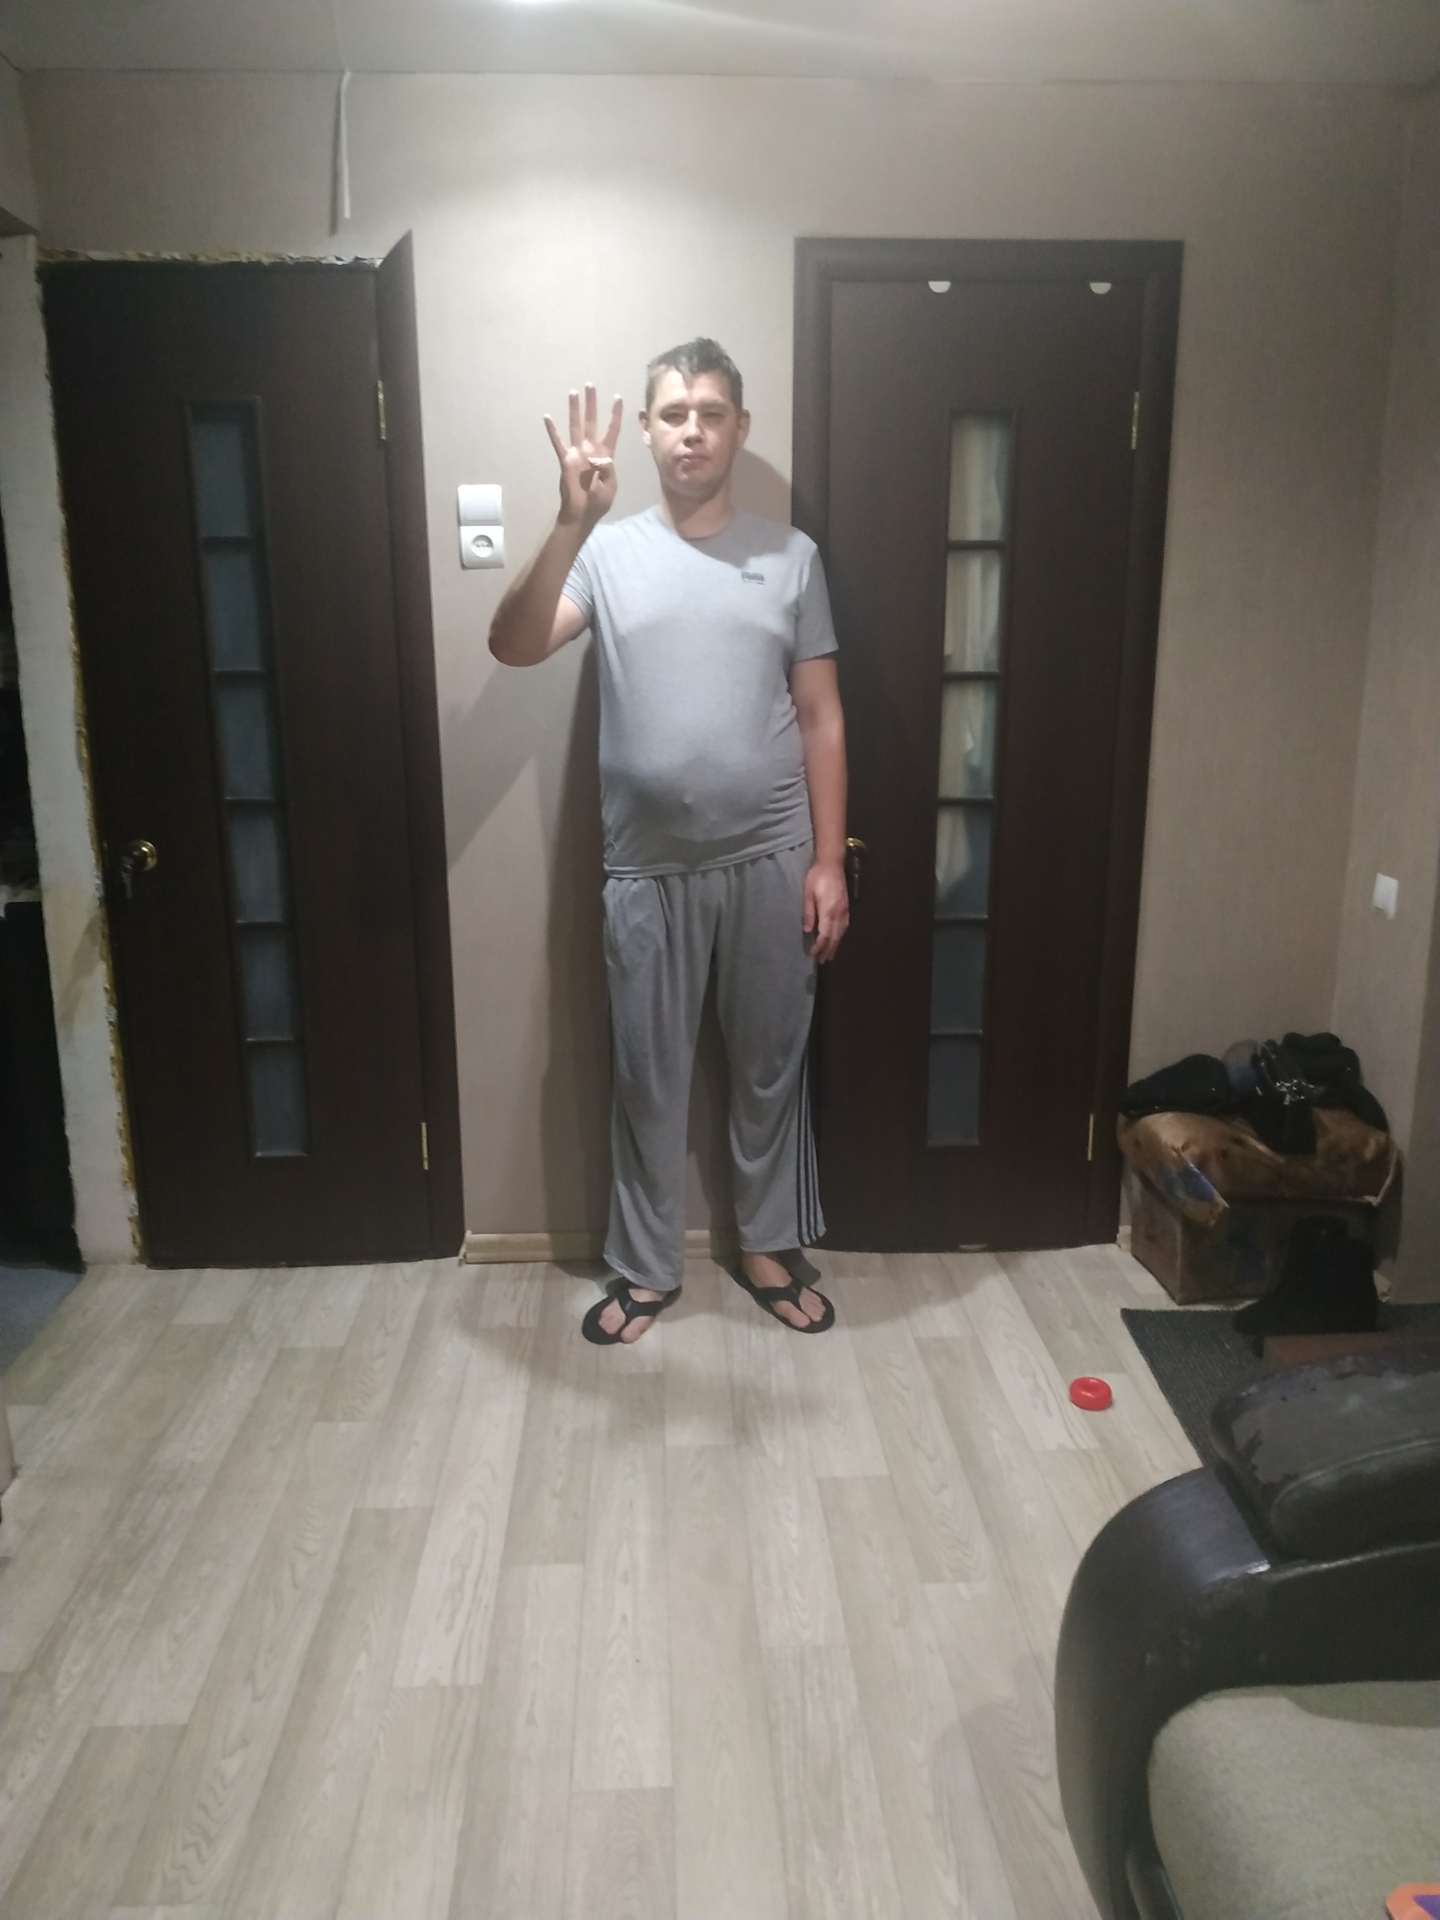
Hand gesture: four